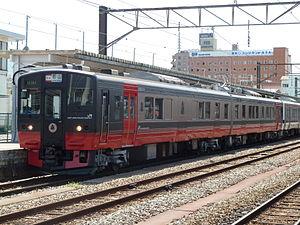
La ligne Ban'etsu Ouest est une ligne ferroviaire exploitée par la East Japan Railway Company, dans les préfecture de Fukushima et Niigata au Japon. Elle relie la gare de Kōriyama à Kōriyama à la gare de Niitsu à Niigata.